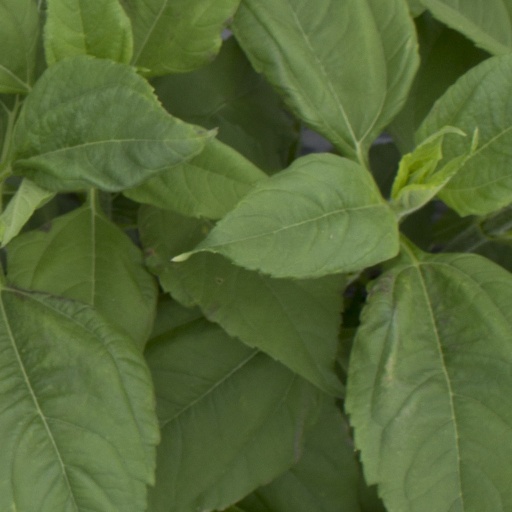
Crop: Jerusalem artichoke